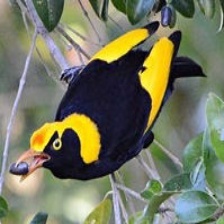
Species: REGENT BOWERBIRD
Scientific name: SERICULUS CHRYSOCEPHALUS